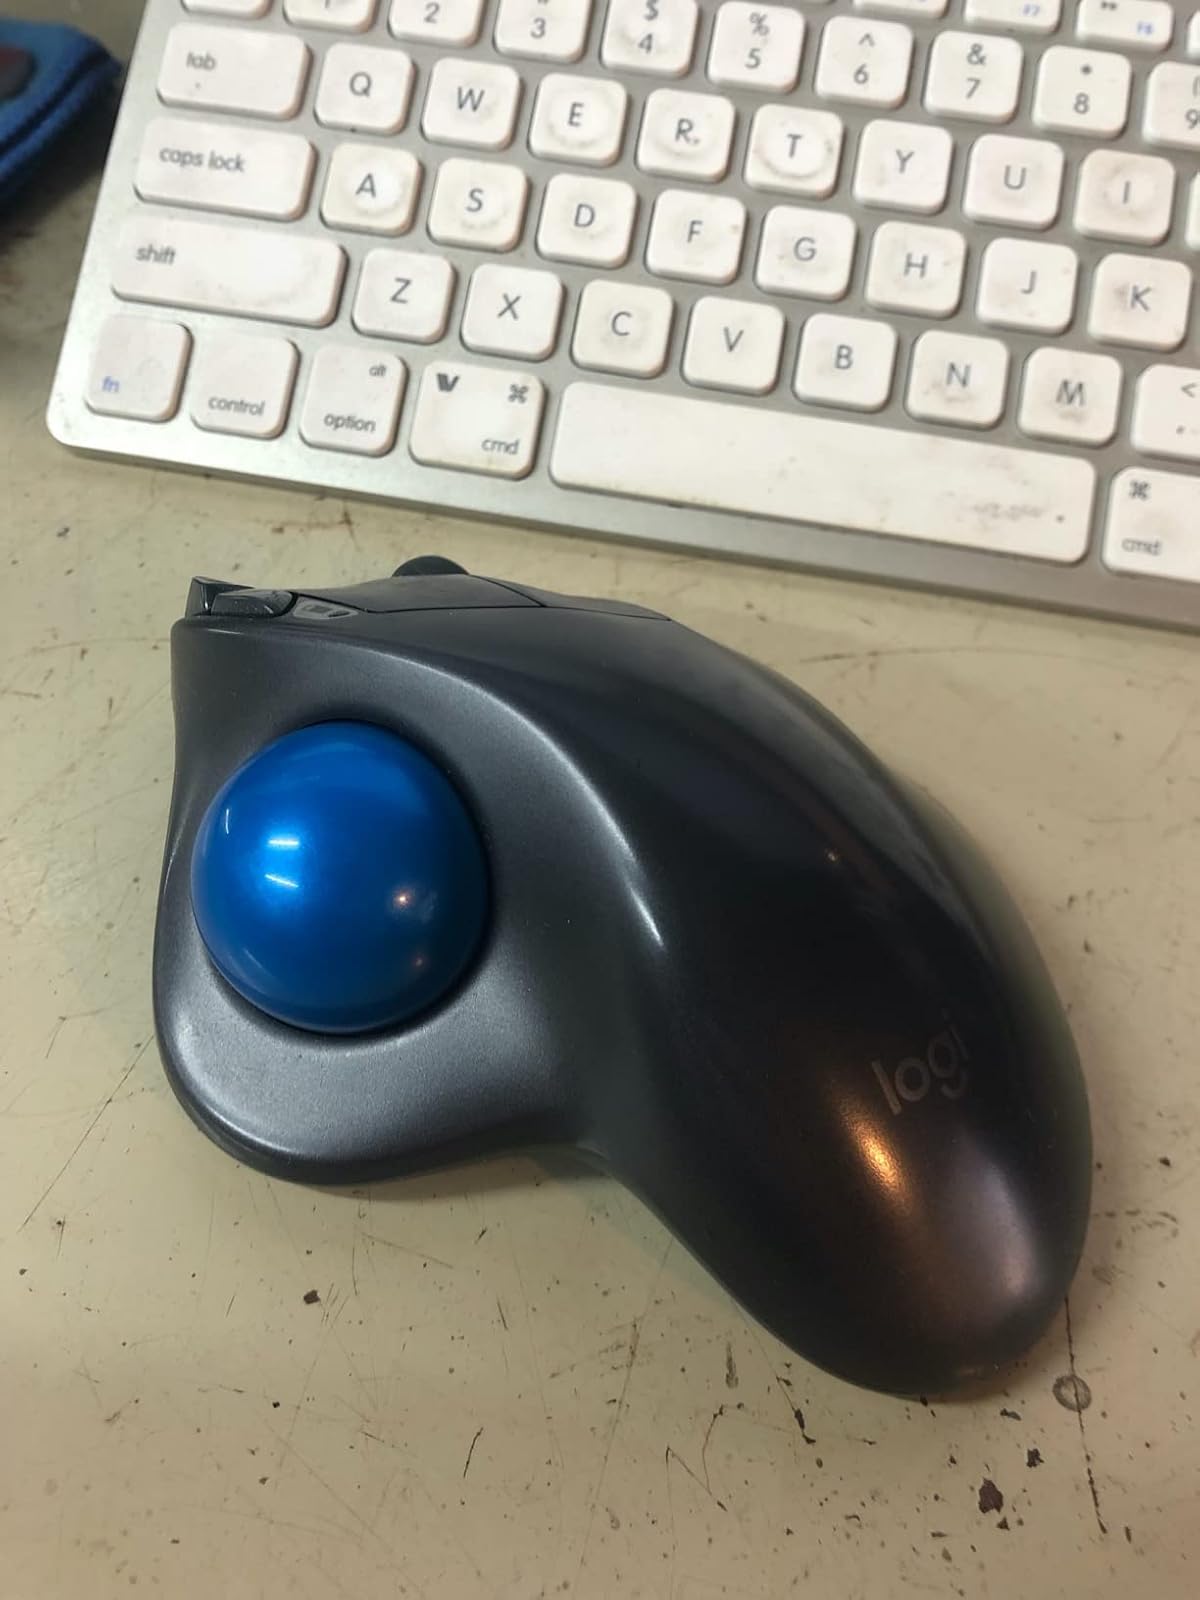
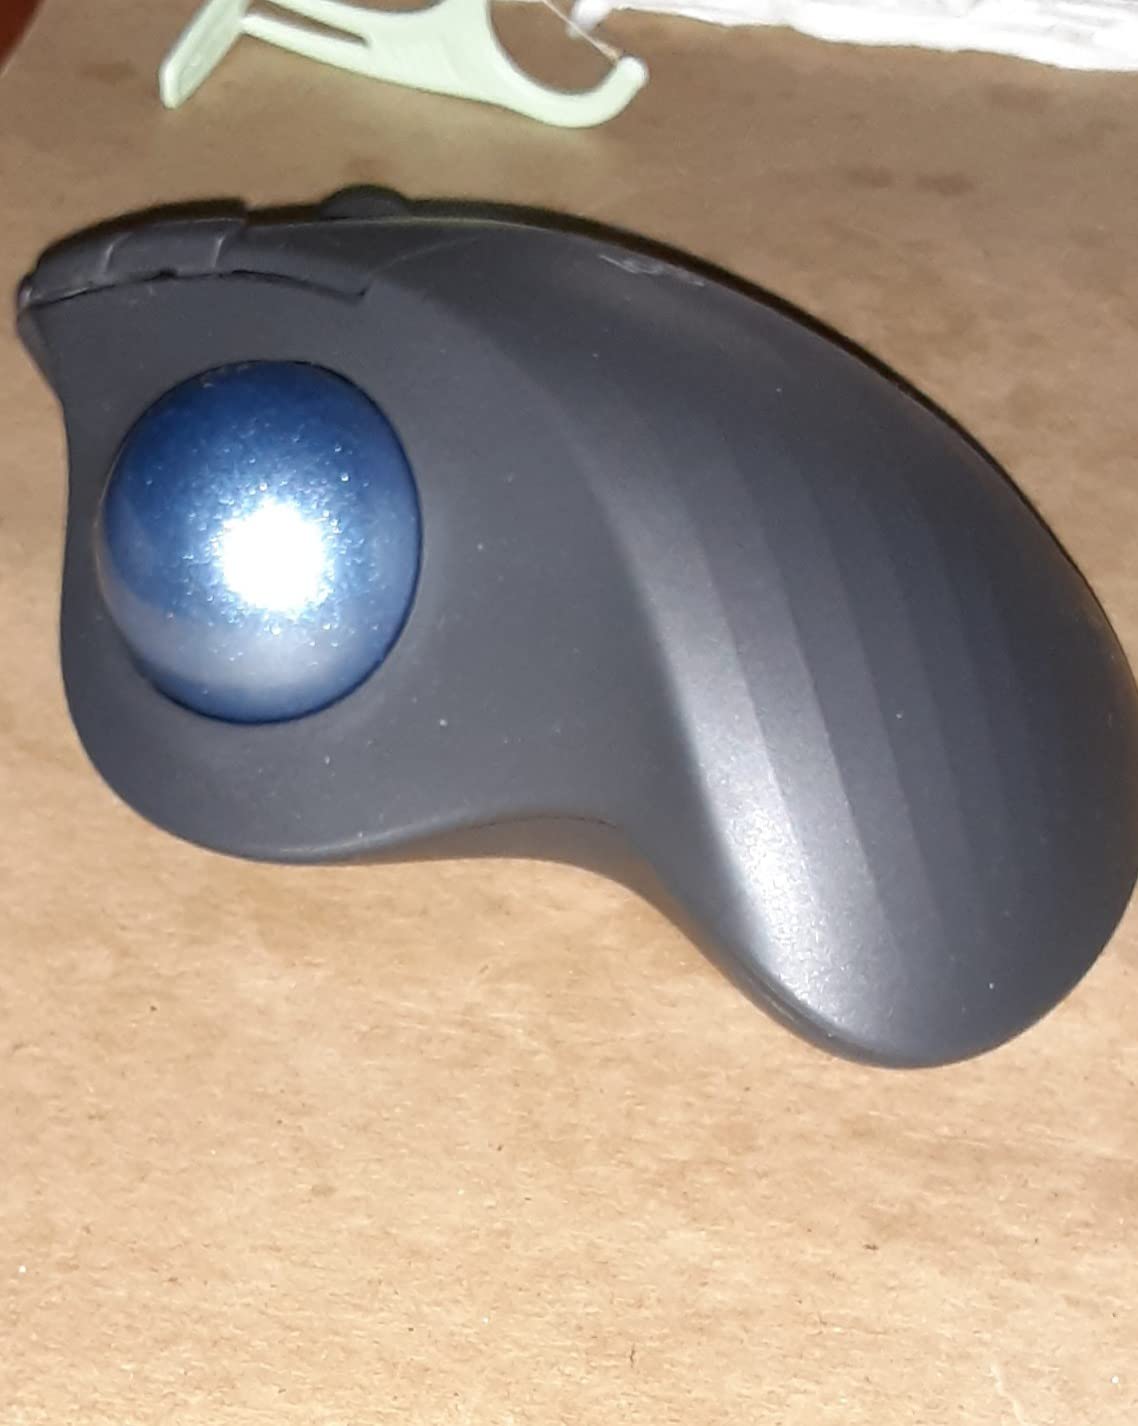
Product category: mouse
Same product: no